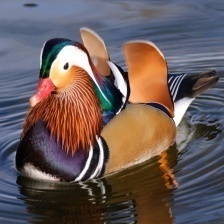
Species: MANDRIN DUCK
Scientific name: AIX GALERICULATA
ImageNet parent category: drake